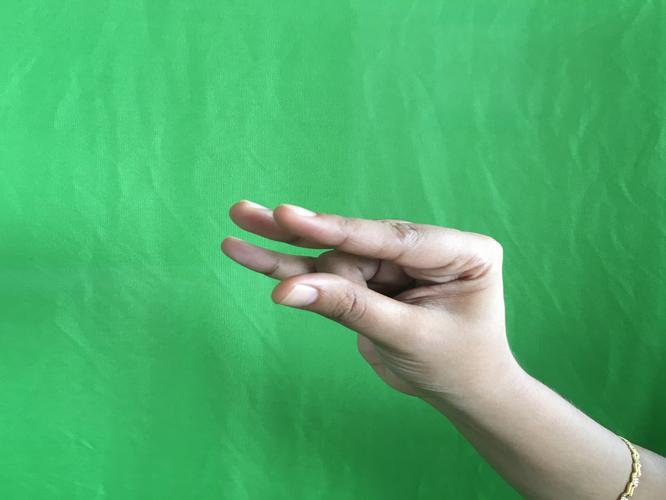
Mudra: Kangulam
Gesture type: single_hand